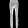
Label: Trouser